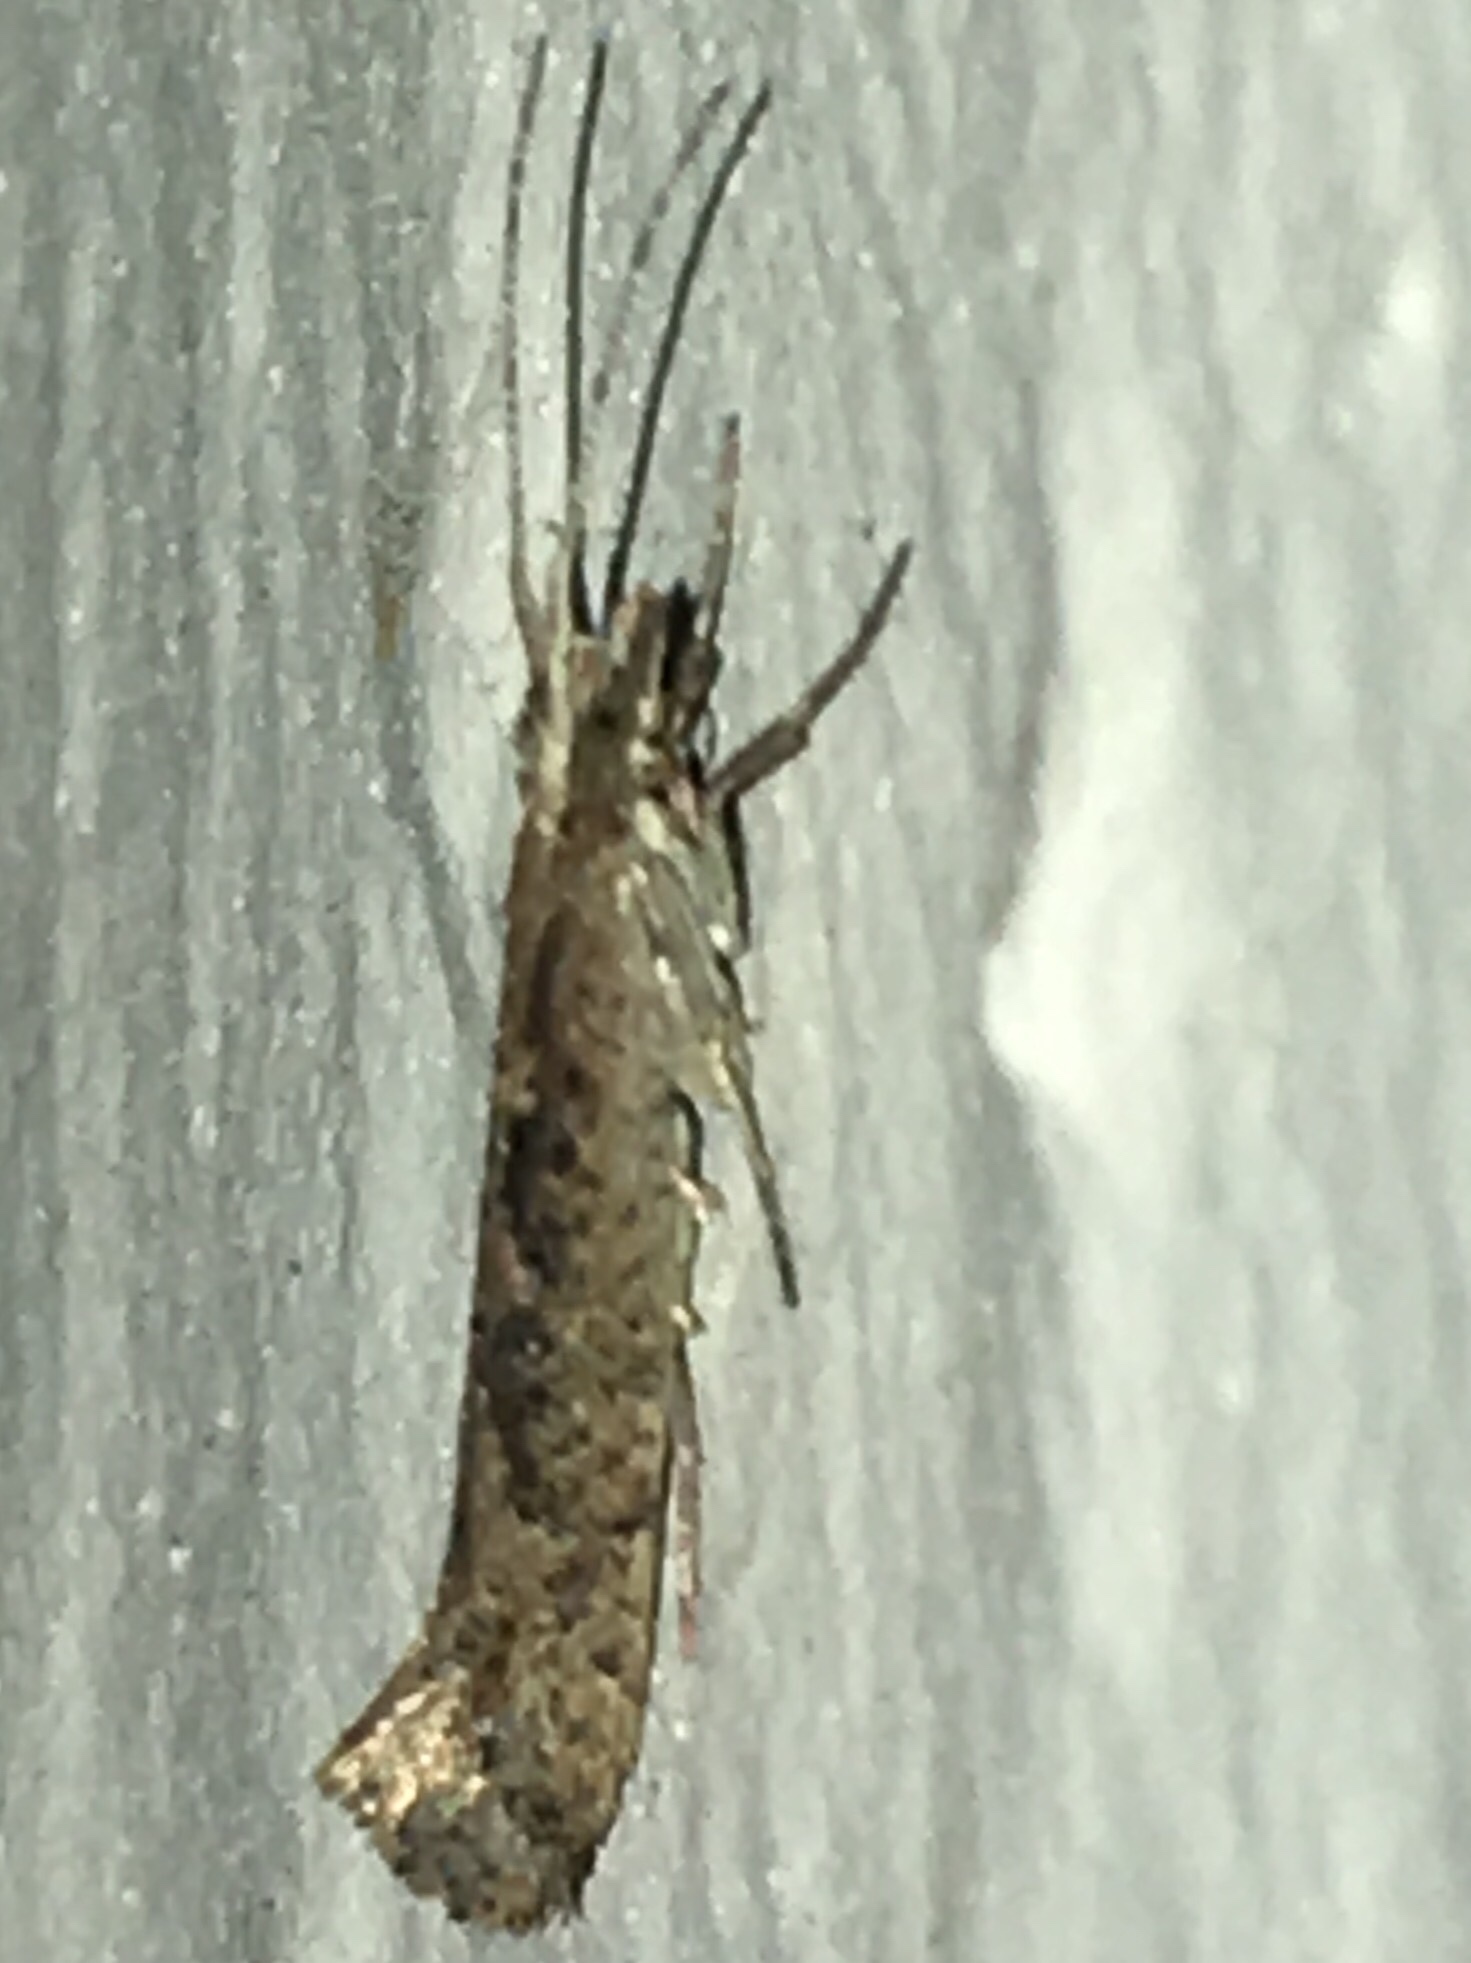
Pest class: diamondback_moth